'Round Springfield

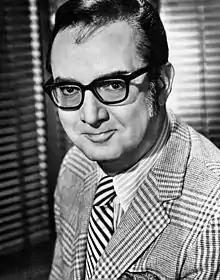
Steve Allen made his second guest appearance in the episode.

The episode marked the first time a recurring character has been killed off on the show. The writers and production team felt that it would be a good, emotional storyline, which, through Lisa, could focus on the theme of grief. They decided that it could not be one of the main characters; Jean joked that "we wouldn't want it to be someone like Mr. Burns, that we'd obviously want to see in the show again". Eventually, Jean decided on Bleeding Gums Murphy, a character introduced in the season one episode "Moaning Lisa"; a flashback to "Moaning Lisa" is featured in the episode. Murphy was a fairly minor character, only appearing in a couple of episodes, but he appeared in the show's opening sequence and remained there after the episode, until the opening was re-designed in season 20. Moore's first ever job on the show was in the animation department for "Moaning Lisa" so he "appreciated" being able to direct the episode. Reiss stated, "I had been polling for years to kill Marge's mom but this was a better idea". Actor Ron Taylor returned to guest star as Murphy in the episode. Comedian Steve Allen also made his second guest appearance on the show, having previously appeared in the episode "Separate Vocations".